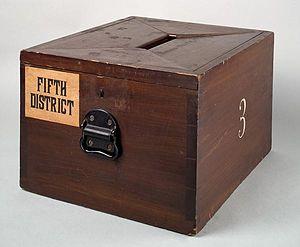
Une urne électorale, parfois aussi appelée boîte de scrutin au Canada